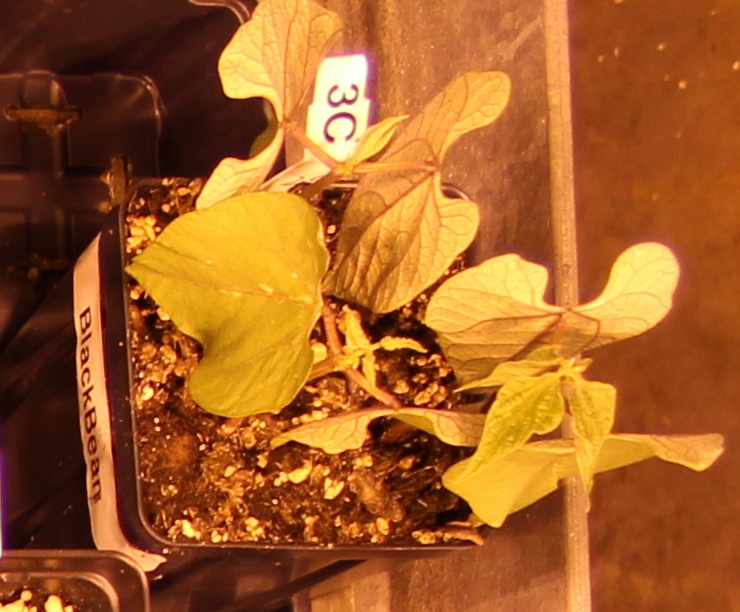
Label: Blackbean